Low Life (2004 film)

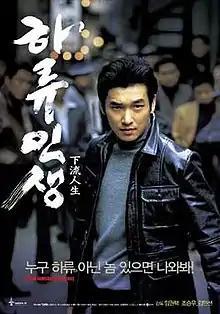
Poster to "Low Life" (2004)

Low Life (also known as Raging Years) is a 2004 South Korean neo-noir action film directed by Im Kwon-taek, starring Cho Seung-woo and Kim Gyu-ri.